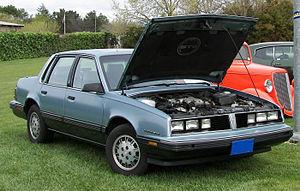
La Pontiac 6000 est une voiture de taille moyenne qui a été introduite par Pontiac en 1981 pour l'année-modèle 1982, placée entre la plus petite Phoenix et le haut de gamme Bonneville. Elle partage sa plateforme avec la Buick Century, la Chevrolet Celebrity, et l'Oldsmobile Cutlass Ciera.